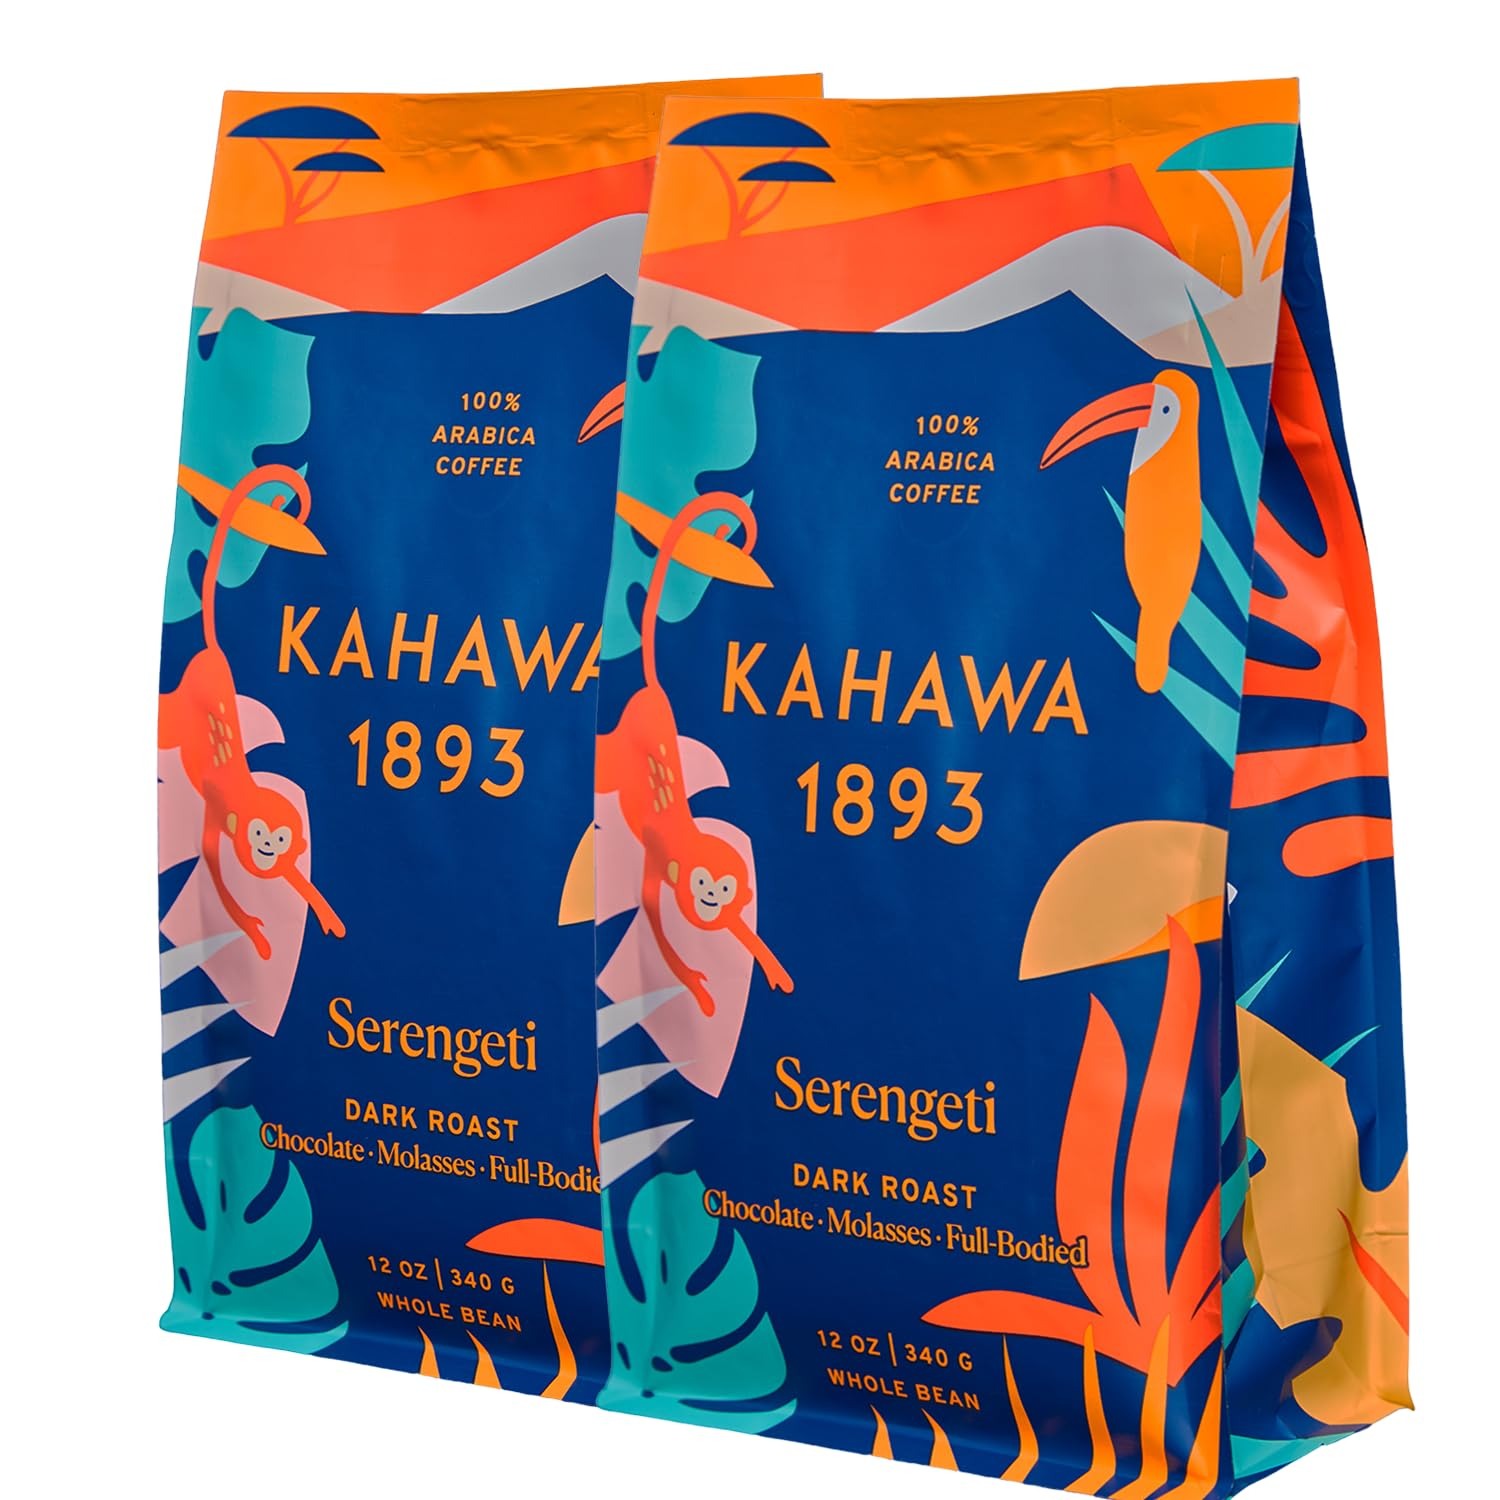
Item Name: KAHAWA 1893 - Whole Coffee Beans - Serengeti Blend - Perfect Freshly Brewed - As Seen on Shark Tank - Dark Roast - Directly Farmer Sourced from East Africa - Tasting Notes: Chocolate & Molasses -2ct
Value: 24.0
Unit: Ounce

Price: 16.485